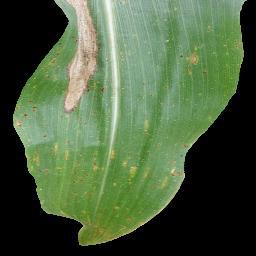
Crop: corn
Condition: (maize)_common_rust